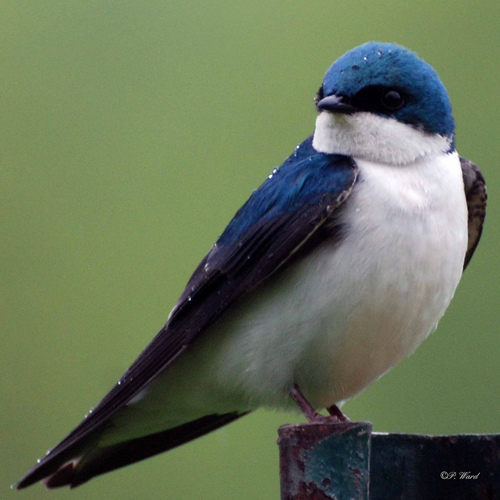
this bird has a black and blue back and wings with a white breast and predominately blue head.
the bird with black crown, back and tail, and white color breast and belly and the bill is short
this is a bird with a white belly and breast and a blue back and head.
this bird has bright blue crown, wings, and back, and bright white throat breast and belly.
this is a bird with a white belly and breast and a blue head and wing.
this bird has wings that are blue and has a white bellya pure white bird with a blue crown, blue wings, and dark primaries.
this bird has wings that are blue and has a white bellyblue on top of head and wings, white chest, tiny beak, and small head for body.
this bird has a white underbelly and chin and its crown and back are blue with hints of black.
Species: Tree Swallow